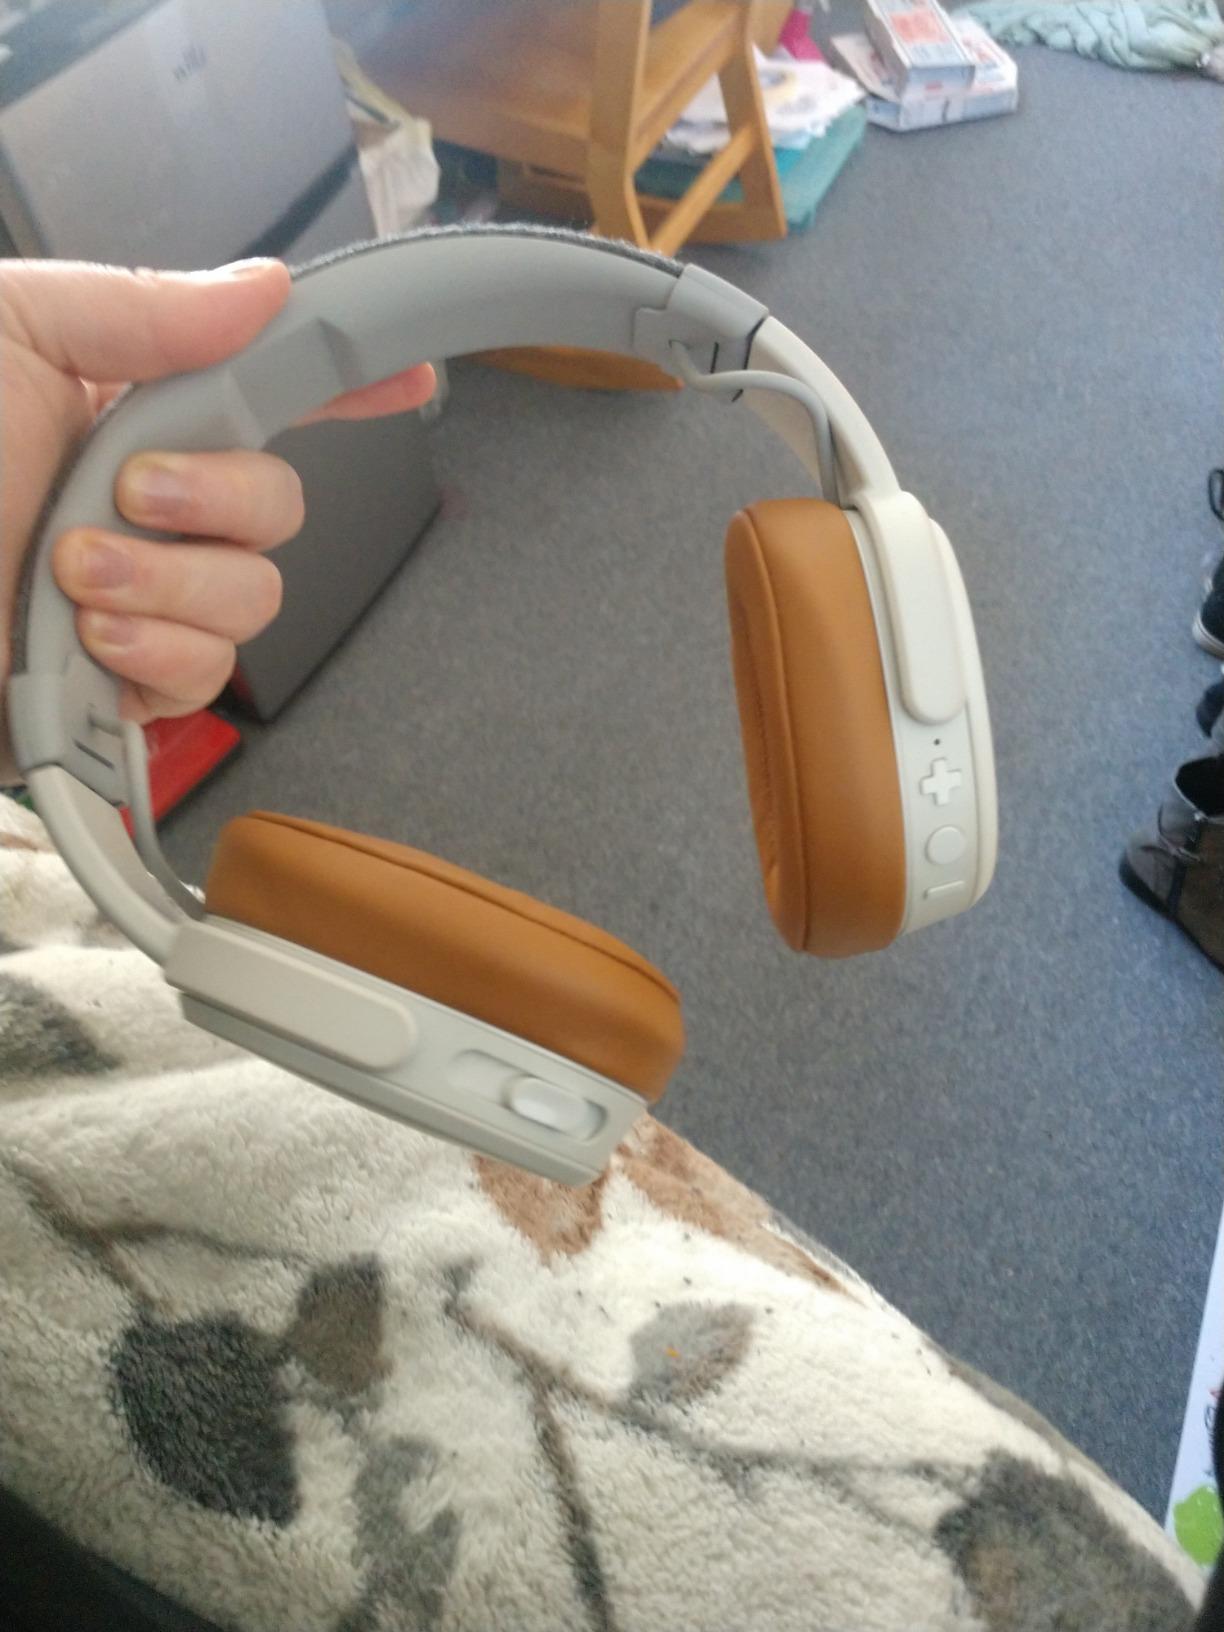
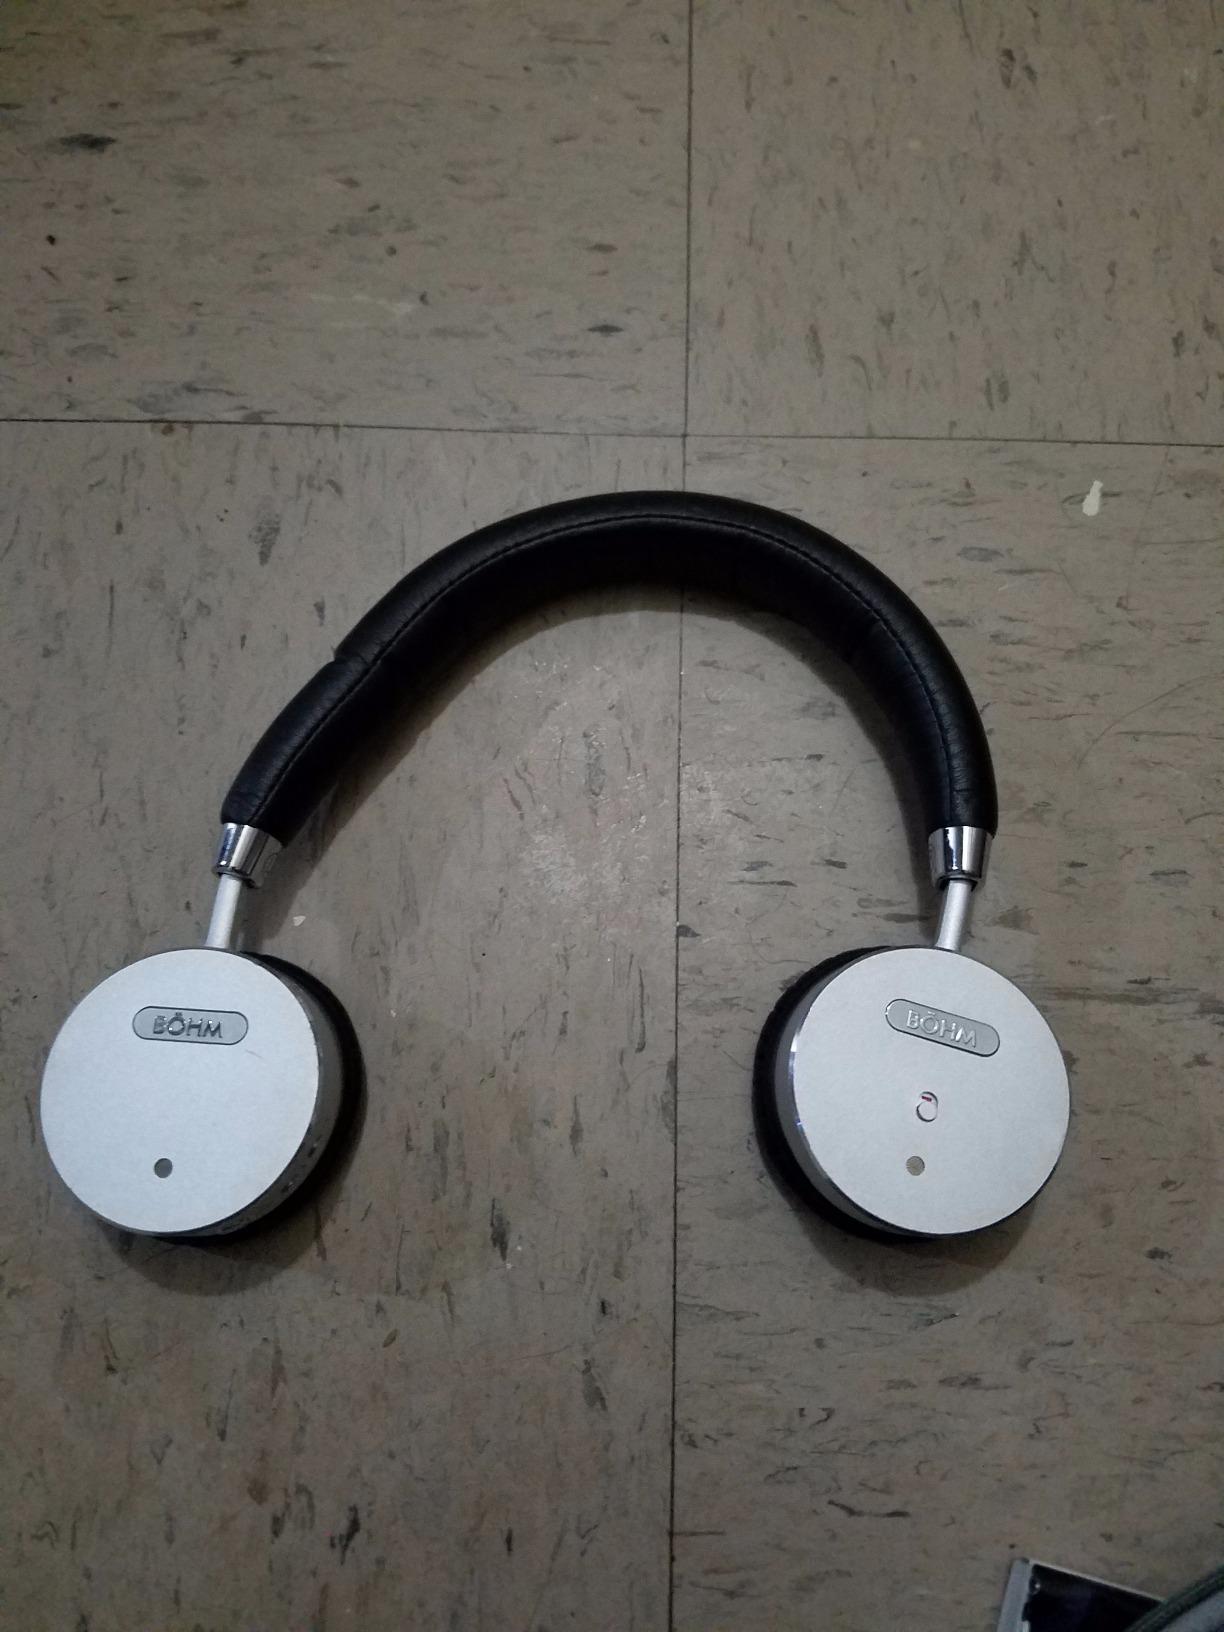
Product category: headphones
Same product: no